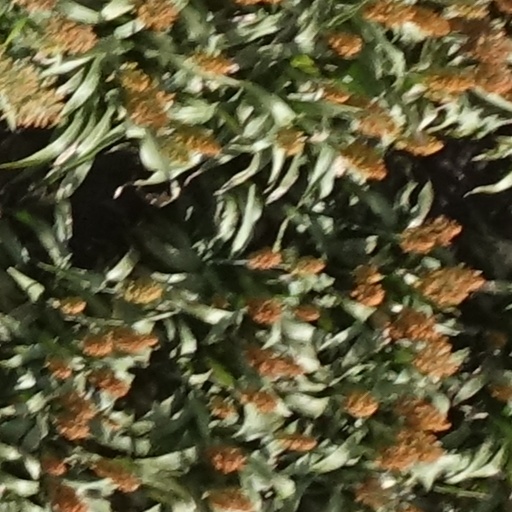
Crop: sorghum